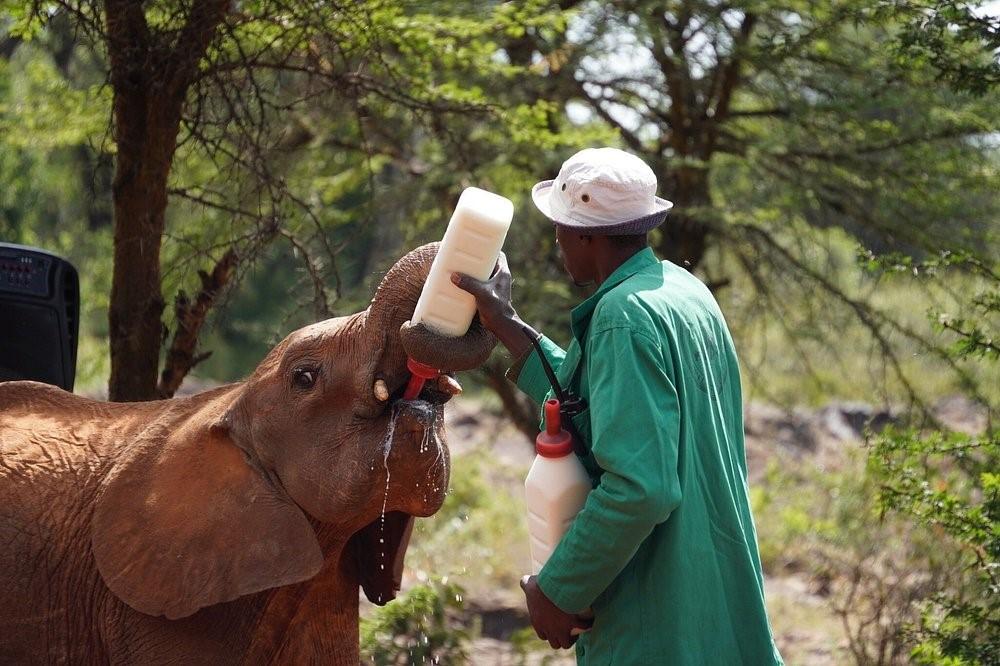
Eneo maalumu katika nyika linalotumika kuwafuga wanyama aina ya tembo, ambao wapo hatarini kutoweka, huku mtoa huduma akimnywesha maziwa tembo mdogo.